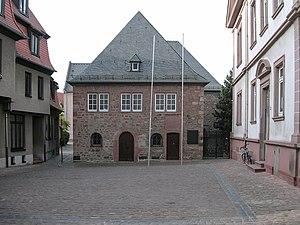
La synagogue de Worms est l'une des plus anciennes synagogues d'Allemagne. Elle a été fondée en 1034. La première maison de culte a été détruite et reconstruite à plusieurs reprises dans son histoire. Elle sert maintenant les membres de la communauté juive de Worms et de Mayence comme maison de prière.
Cet article recense les sites inscrits au patrimoine mondial en Allemagne.